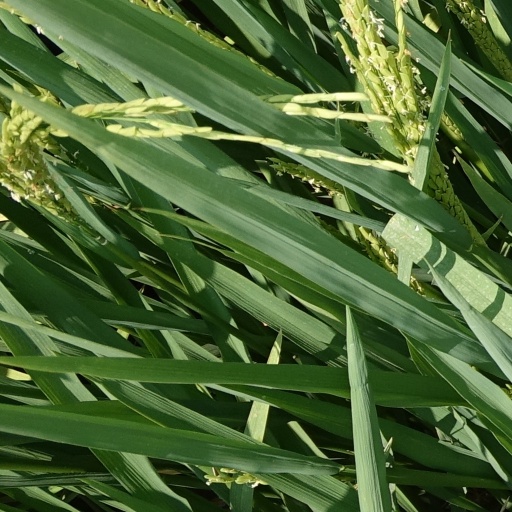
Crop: rice